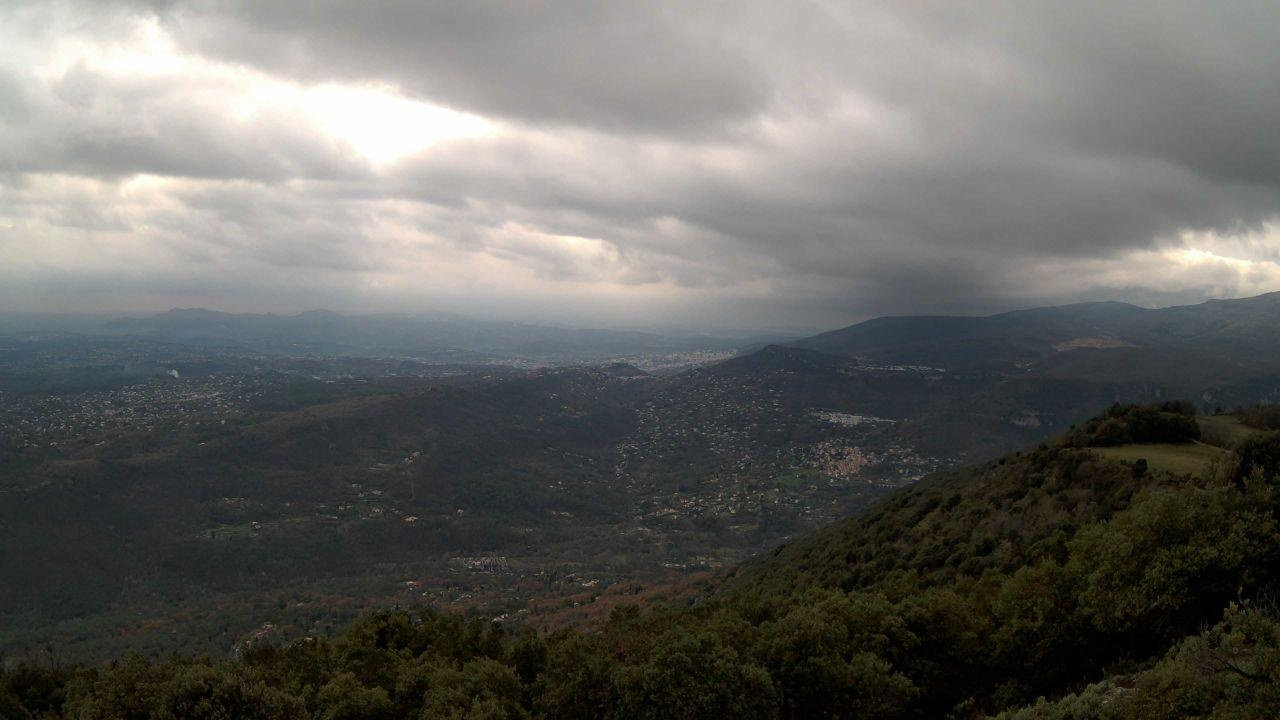
Fire: no
Smoke: yes